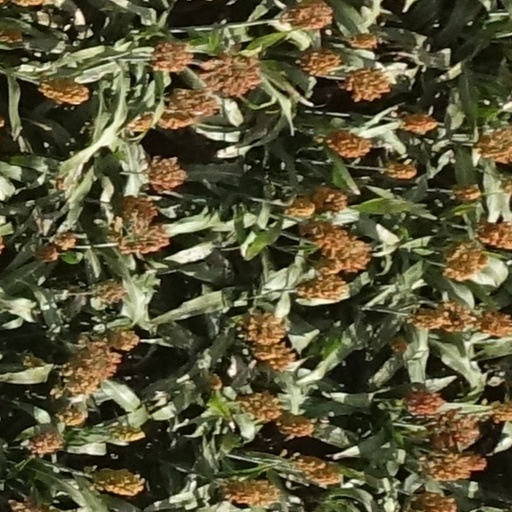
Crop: sorghum